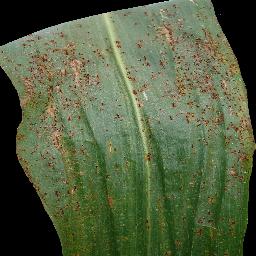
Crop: corn
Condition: (maize)_common_rust